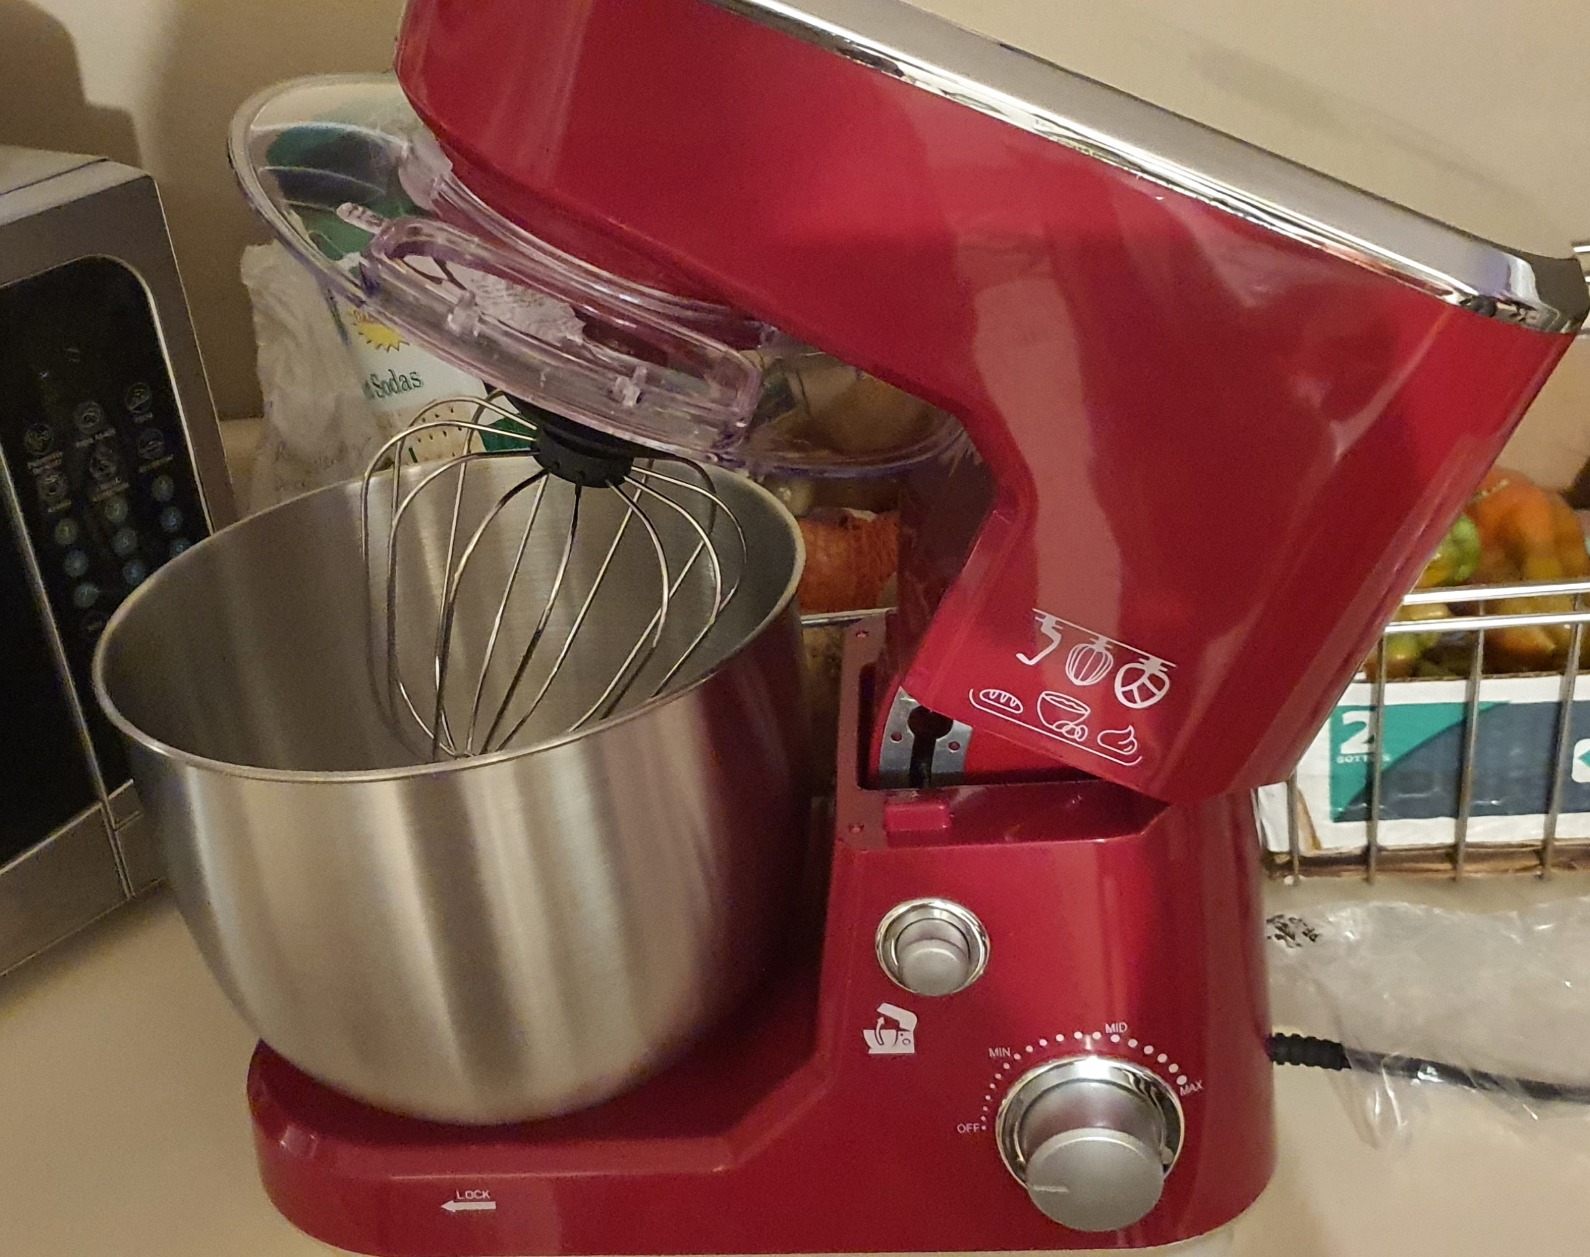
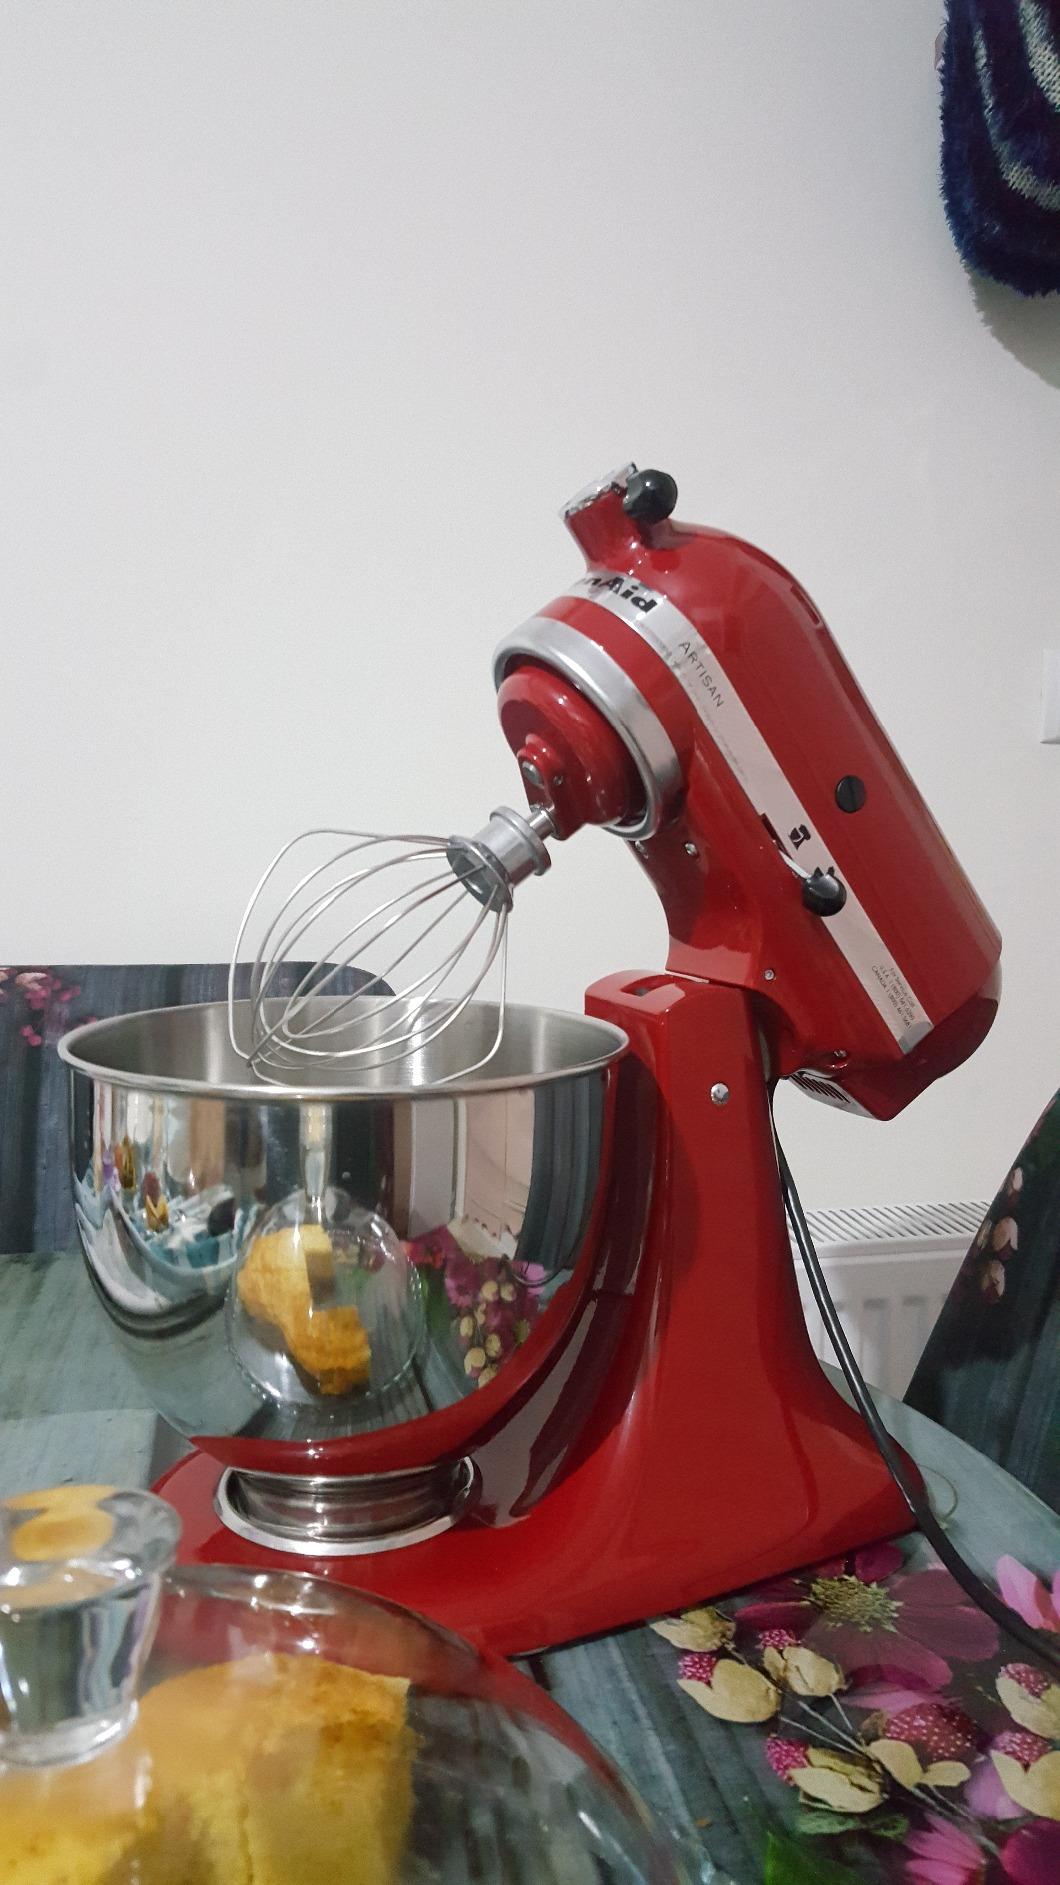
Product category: items_mixer
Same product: no